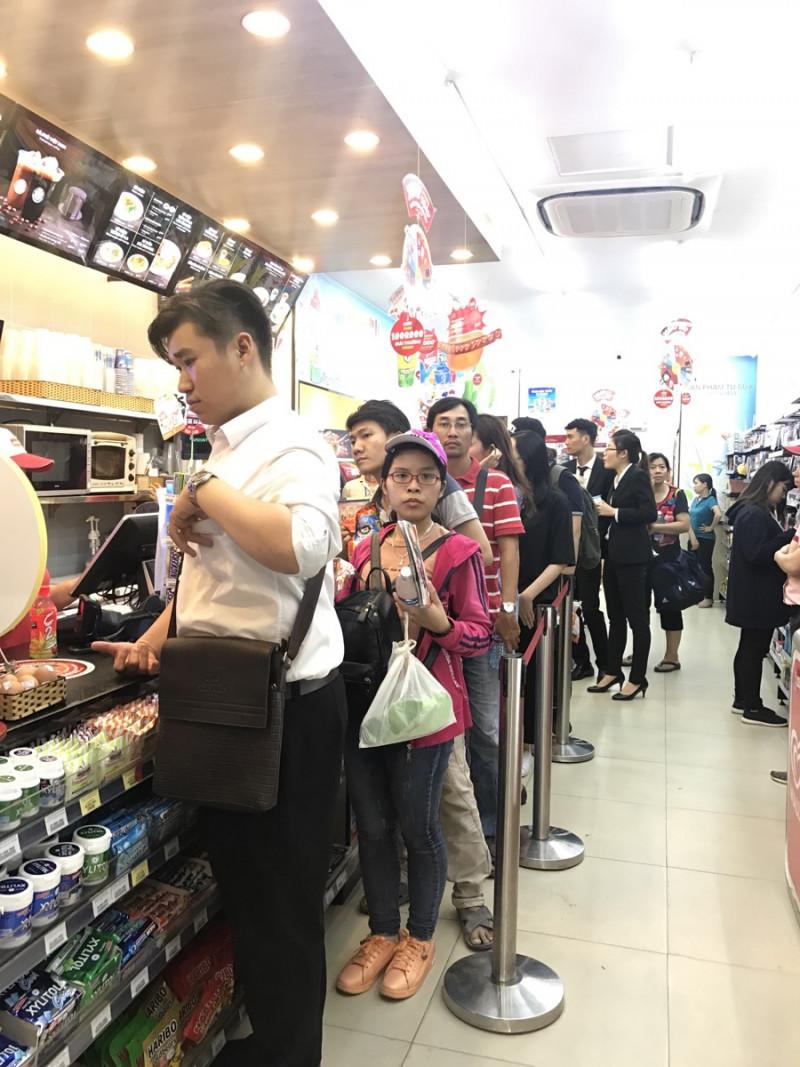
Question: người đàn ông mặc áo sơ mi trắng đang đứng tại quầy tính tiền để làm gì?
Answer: chờ thanh toán